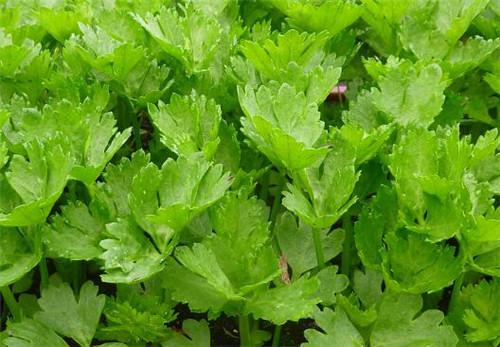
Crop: unknown
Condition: celery